Plymouth GTX

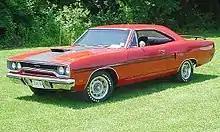
1970 GTX with an Air Grabber hood

In 1969, the GTX's sales dropped when the Road Runner was also offered in a convertible body style. The GTX received minor cosmetic changes to the tail lights and grille, as well as the side marker lights. An optional "Air Grabber" hood (standard on Hemi-engined cars) featured functional openings on both sides of the hood that were controlled from the dash.